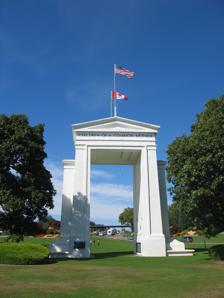
Building: Peace Arch
Country: Canada
Year built: 1921
Monument  near the westernmost point of the Canada–United States border This article is about the monument. For the international park containing it, see Peace Arch Park . Peace Arch The Peace Arch from the U.S. side. Location Blaine , Washington , U.S. Surrey , British Columbia , Canada Coordinates 49°00′07.7″N 122°45′23.5″W / 49.002139°N 122.756528°W / 49.002139; -122.756528 Height 67 feet (20 m) Built 1921 Architect Harvey Wiley Corbett Architectural style(s) Classical Revival Governing body Local U.S. National Register of Historic Places Designated December 13, 1996 Reference no. 96001493 The Peace Arch ( French : Arche de la Paix ) is a monument situated near the westernmost point of the Canada–United States border in the contiguous United States , between the communities of Blaine, Washington and Surrey , British Columbia . Construction of the 20.5-meter (67 ft) tall arch was headed by American lawyer Sam Hill and dedicated in September 1921. The Peace Arch commemorates the signing of the Treaty of Ghent in 1814, and symbolizes a long history of peace between the two nations. The monument is built on the exact U.S.– Canada boundary, where Interstate 5 on the U.S. side of the border becomes Highway 99 on the Canadian side, in the grass median between the northbound and southbound lanes. The monument and the surrounding land is part of Peace Arch Park . Within the park is Peace Arch Border Crossing , a major border crossing between Interstate 5 and British Columbia Highway 99 . Description The arch at night The Peace Arch has the flags of United States and Canada mounted on its crown, and two inscriptions on both sides of its frieze . The inscription on the U.S. side of the Peace Arch reads "Children of a common mother" (referring to the two nations' common origin from the British Empire ), and the words on the Canadian side read "Brethren dwelling together in unity" ( Psalm 133:1 ). Within the arch, each side has an iron gate mounted on either side of the border with an inscription above each gate: the one on the east side read "May these gates never be closed", while on the west side read "1814 Open One Hundred Years 1914". The surrounding park, Peace Arch Park , consists of Peace Arch Provincial Park on the Canadian side and Peace Arch State Park on the American side of the border. About 500,000 people visit the Peace Arch each year. The monument and surrounding park is considered an international park. As such, visitors do not require either a passport or visa to pass through their applicable border crossing so long as they stay within the boundaries of the park and leave the park into the country from which they entered. Because of the Peace Arch monument, the border crossing between Surrey and Blaine is popularly known as the " Peace Arch Border Crossing ". In Canada, the crossing is officially named Douglas after Sir James Douglas , the first governor of the Colony of British Columbia . It is one of the busiest border crossings between Canada and the United States, and the busiest such crossing west of Detroit . History Plaque at the arch Border inspection services at what is now known as the Peace Arch Border Crossing long predated the 1921 construction of the Peace Arch. In 1914 Samuel Hill , lawyer for the Great Northern Railway , organized an international fundraising campaign to build the Arch. American architect Harvey Wiley Corbett donated his talents to design the Arch. International volunteers began constructing in 1920. It was dedicated on September 6, 1921, and was considered one of the first earthquake-resistant structures built in North America. The Peace Arch Park has been the site of various international events and protests. In 1952, African-American singer and activist Paul Robeson , banned from international travel during the Red Scares , performed several concerts at the site. He sang from a flatbed truck on the American side to an audience in Canada. The Peace Arch was vandalized with paint and other damage by Canadian protestors demonstrating against the Cambodian campaign during the Vietnam War on May 9, 1970. On February 9, 2010, the Vancouver 2010 Olympic Torch Relay visited the north side of the Peace Arch, while Premier Gordon Campbell and Governor Christine Gregoire addressed a crowd of several hundred people. See also International Peace Garden Canada–United States relations References